Baskerville

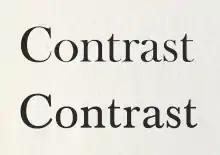
Two Baskerville revivals. The top design (Baskerville Old Style in the common Microsoft release) is more suitable for headings and that below (Berthold's) with its thicker strokes for body text. Baskerville Old Style is based on Fry and Moore's recreation, distinguishable by the slightly different curve of its 'a'.

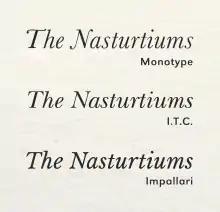
Baskerville revivals take a variety of approaches and the differences are often particularly visible in italic. Monotype's, at top, favours historical accuracy and a quite light colour, retaining the elegant swashed N, Q and T of Baskerville's original. ITC's uses conventional capitals, presumably to offer a more homogenous appearance. Impallari's revival makes the same choice on a thicker structure, more suitable for use at small sizes or onscreen display where there will be no ink spread.

More loosely, the Scotch Roman genre of transitional types reflects the influence of Baskerville's work, with increasing influence of Didone types from the continent around the beginning of the nineteenth century; the Georgia typeface is influenced by this genre. Due to the cachet of the name, some completely unrelated designs were named 'Baskerville' in the hot metal period.